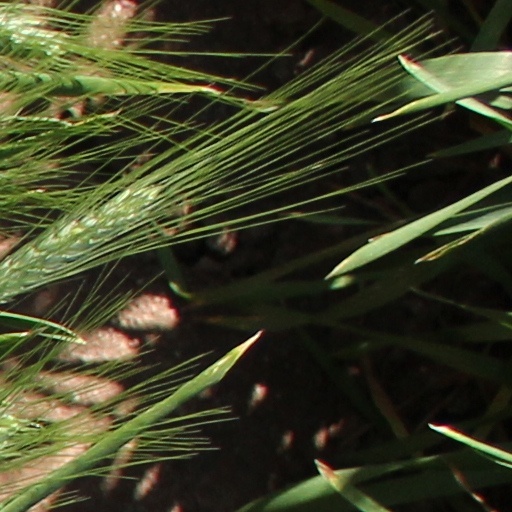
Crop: wheat